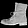
Label: Ankle boot